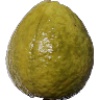
Label: Guava 1